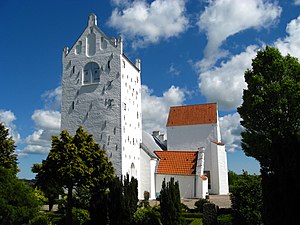
Voer Sogn (Brønderslev Kommune)
Voer Kirke
Voer Kirke i Voer-Agersted Pastorat, Brønderslev-Dronninglund Provsti, Aalborg Stift
Voer Sogn er et sogn i Brønderslev Provsti. Sognet ligger i Brønderslev Kommune. Indtil Kommunalreformen i 2007 lå sognet i Dronninglund Kommune; indtil Kommunalreformen i 1970 lå det i Dronninglund Herred.